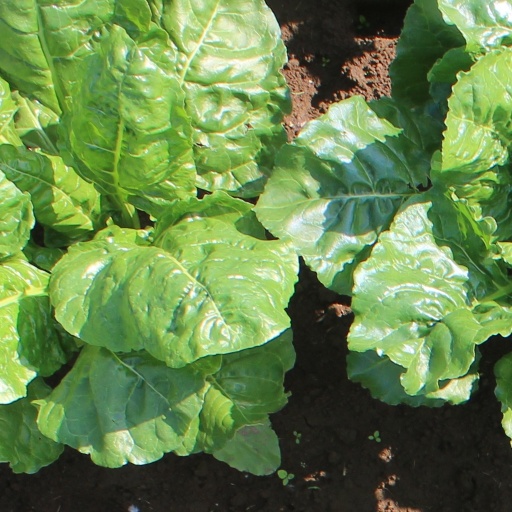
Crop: sugar beet